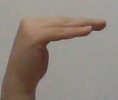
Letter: haa